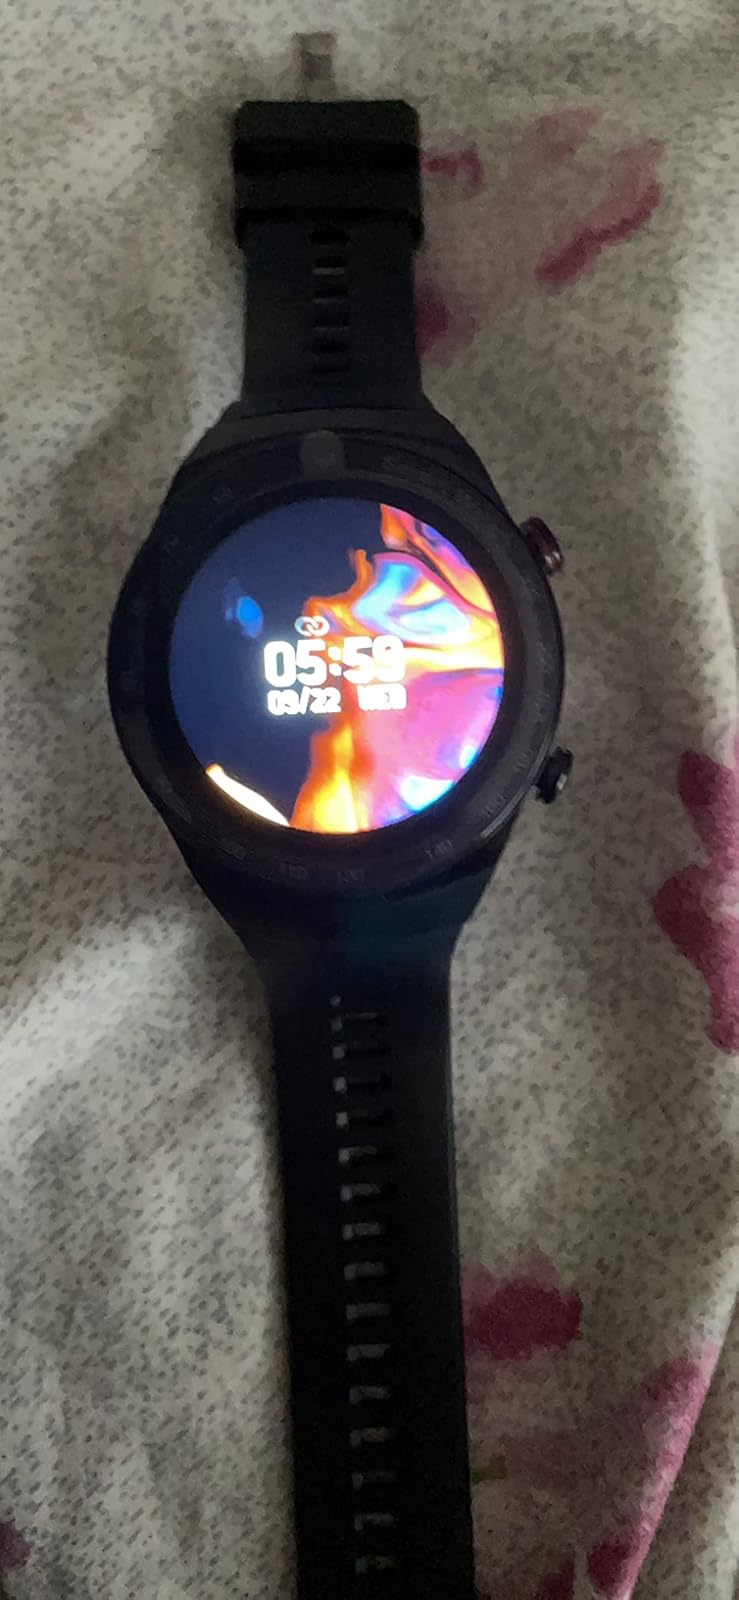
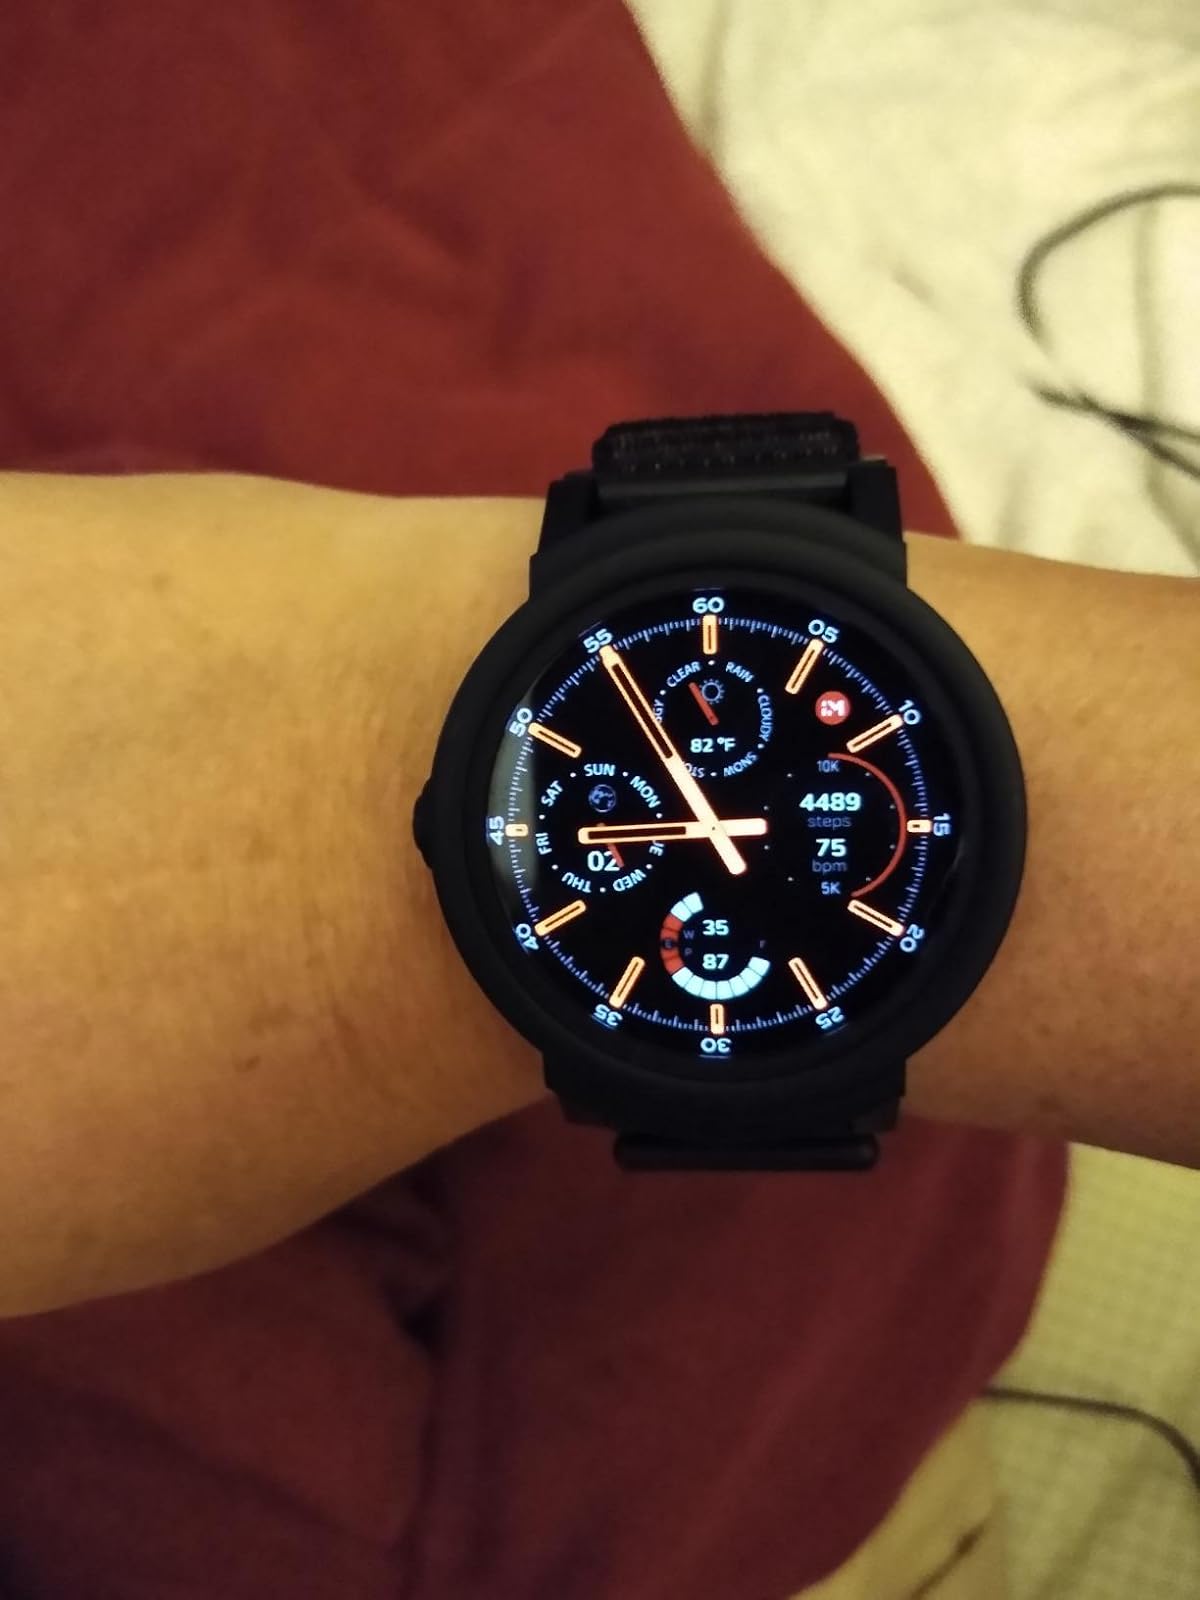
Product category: smartwatch
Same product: no